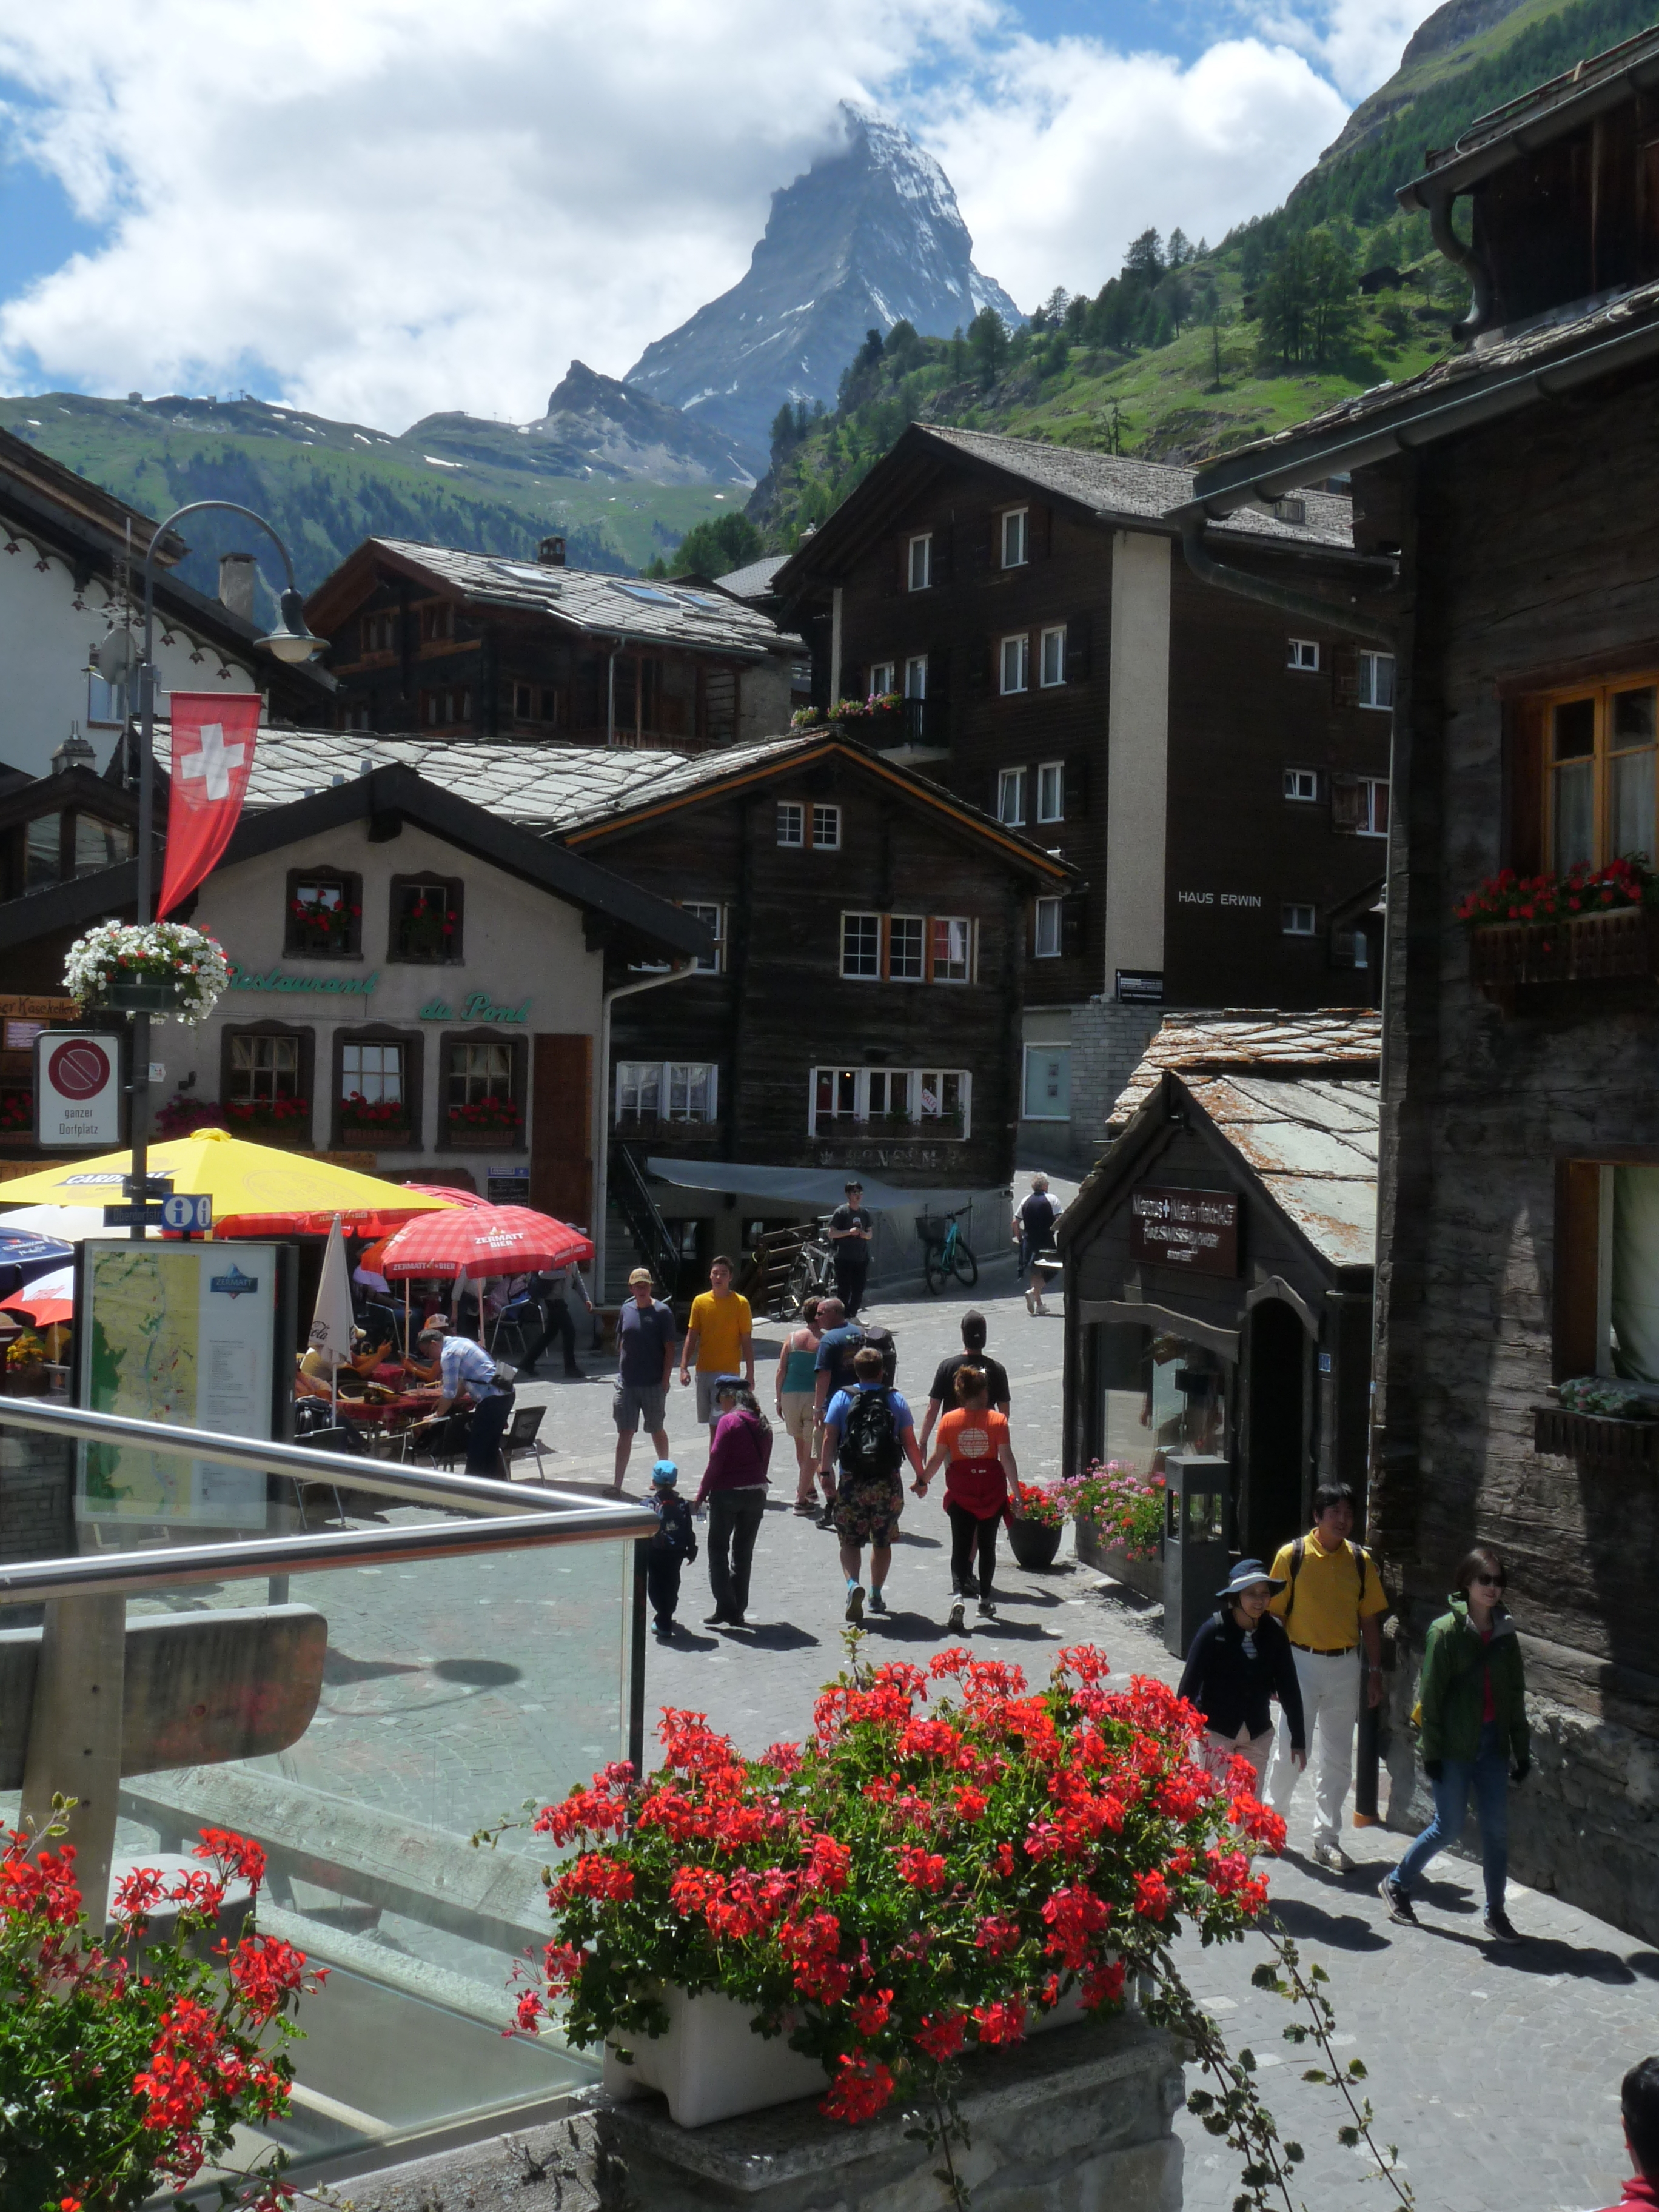
switzerland, matterhorn, town, mountain range, mountainous landforms, alps, mountain, tourism, hill station, building, travel, neighbourhood, village, vacation, plant, mountain village, house, flower, leisure, city, street, valley, mixed use